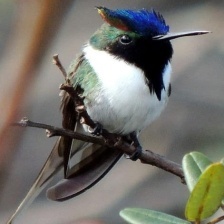
Species: HORNED SUNGEM
Scientific name: HELIACTIN BILOPHUS
ImageNet parent category: hummingbird